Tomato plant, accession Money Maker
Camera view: horizontal (90 deg, fisheye); turntable rotation: 120 degrees
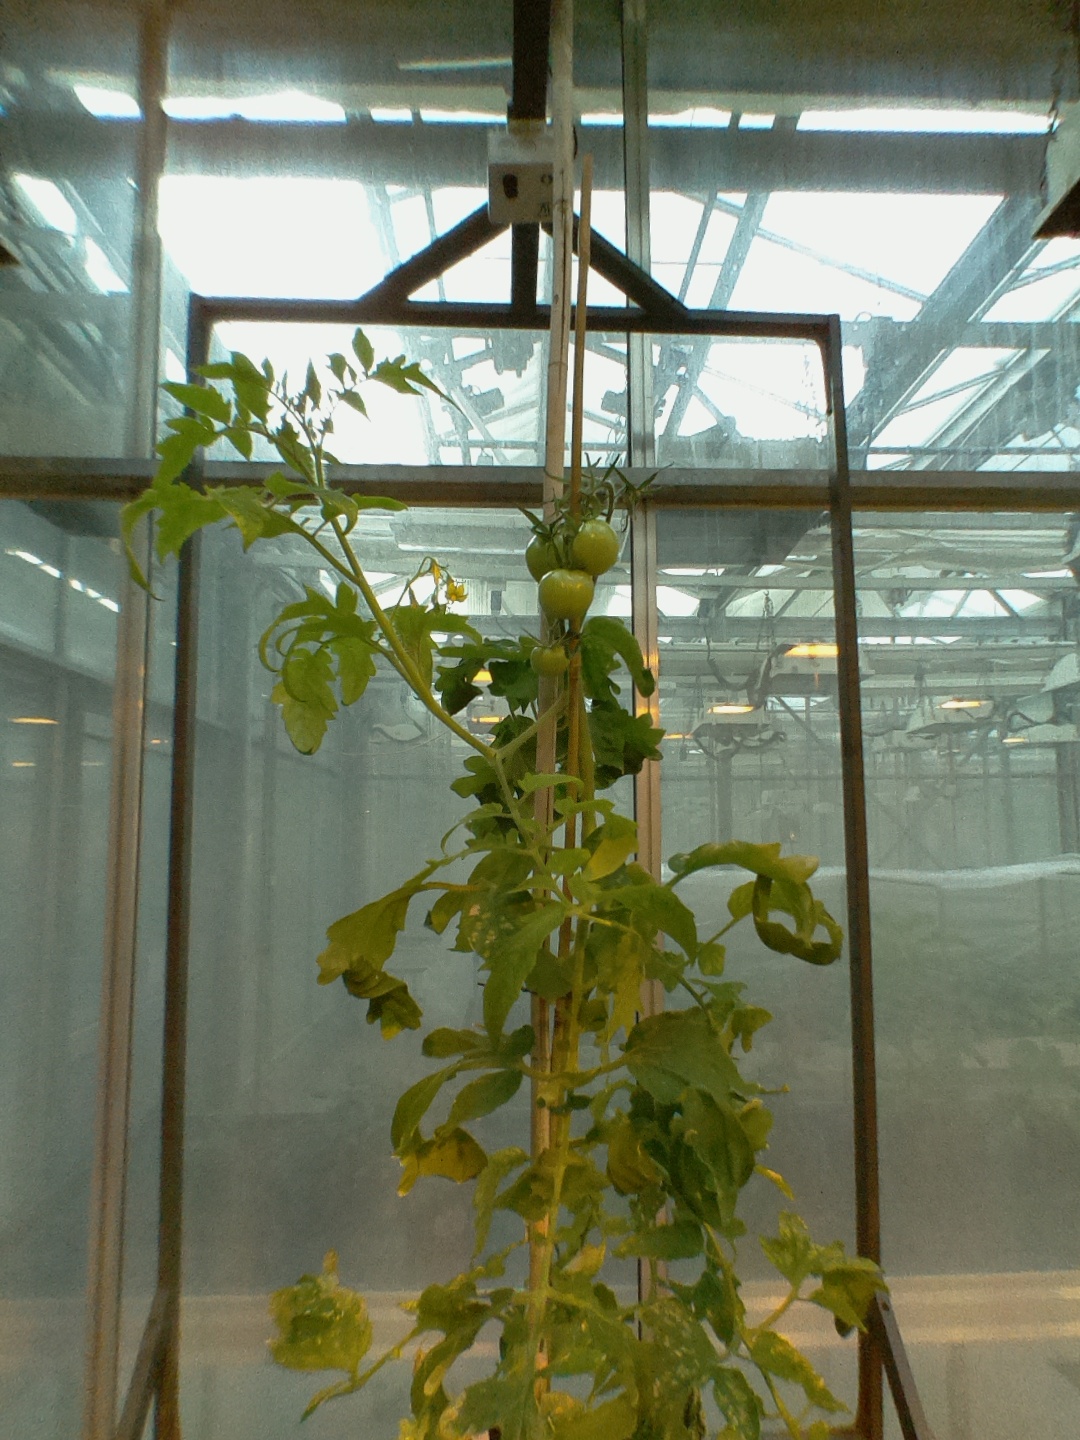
BBCH growth stage 74: 40%-50% of final fruit size